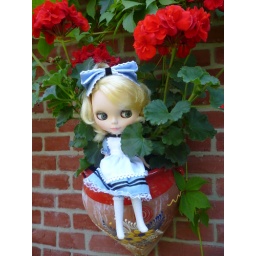
Alice in the flower pot